Baby (2015 Tamil film)

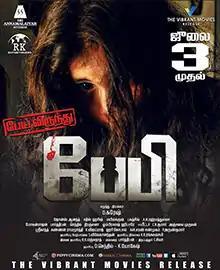
film poster

Baby is a 2015 Indian Tamil-language horror film directed by D Suresh. The story revolves around a separated couple who later reunite to protect their daughter from being haunted.